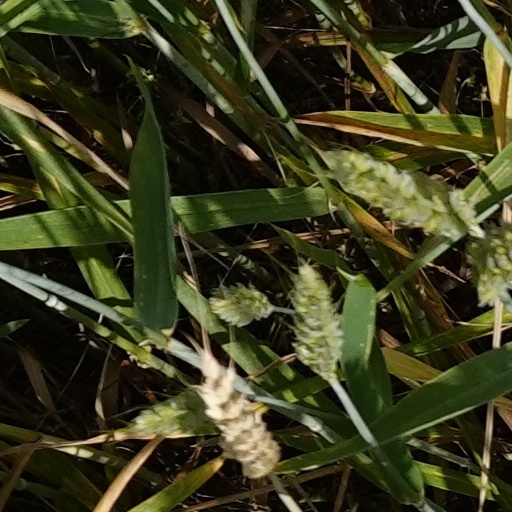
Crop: wheat